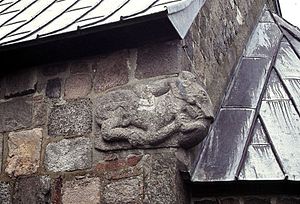
Lihme Kirke
Løvwefigur på korets sydmur
Lihme Kirke, (Skive Kommune), Korets sydmur med løve
Lihme Kirke er en kirke i Lihme Sogn i det tidligere Rødding Herred, Viborg Amt, nu Skive Kommune. Kirken omtales i 1176 som viet til Sankt Vincent. Apsis, kor og skib, samt underdelen til et meget tidligt tårn er opført i romansk tid af små marksten nærmest indstøbt i mørtel. Skråkantsoklen er nu næsten dækket af jord, ved hjørner og omkring muråbninger er brugt tilhugne granitkvadre. Den romanske kirke er opført i tre omgange, noget kunne tyde på, at skibet er ældst, dets mure er opført i små marksten, der visse steder er lagt i sildebensmønster kvadersten er kun brugt til skråkantsokkel og hjørner, på nordsiden ses to rundbuede vinduer. Begge de rundbuede døre er bevaret, norddøren i tilmuret tilstand, over stikkets kraftige rundstav har den prydskifte af vekslende rundstavsstumper og hulstave, der kendes i engelsk-normannisk stil.